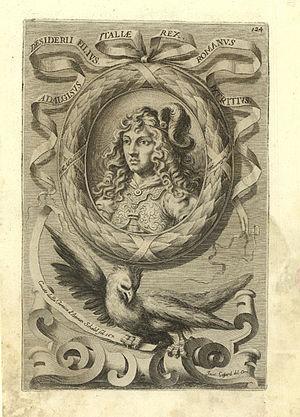
Adalgis est un prince lombard d'Italie, fils du dernier roi des Lombards Desiderius.